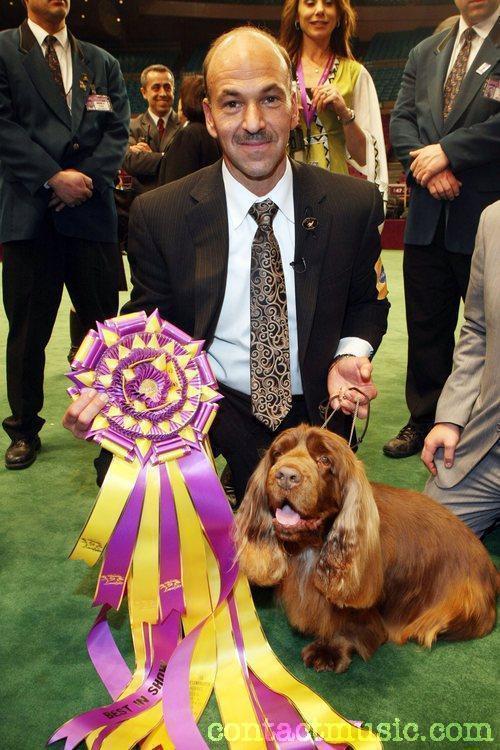
Sussex_spaniel